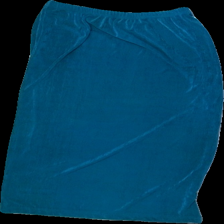
View: back
Type: Skirt
Category: Ladies
Brand: Not in the list
Colors: Green
Material: 100% Polyester
Cut: Tight
Size: 38
Season: All
Price range: 50-100
Recommended usage: Reuse
Description: green skirt